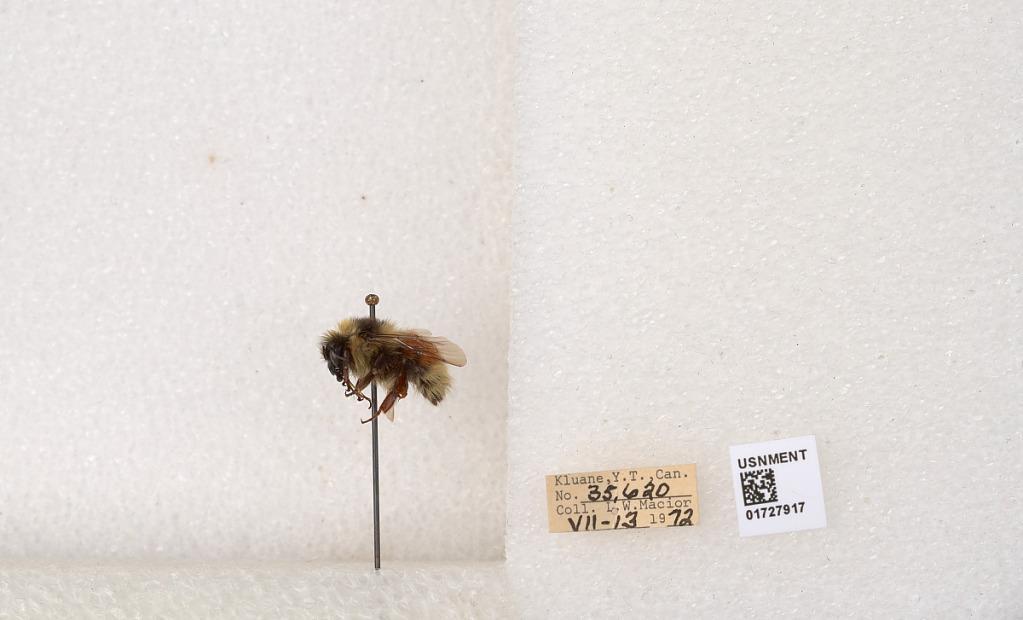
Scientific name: Bombus (Pyrobombus) sylvicola Kirby
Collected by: L. Macior
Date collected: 1972-7-13
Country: Canada
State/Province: Yukon
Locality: Kluane
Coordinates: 61.2426, -139.113